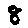
Label: 8